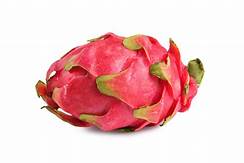
Label: Dragonfruit